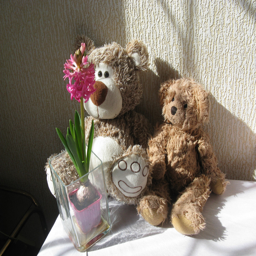
we like watching a flower grow ... and hope that a honey bee will stop by .